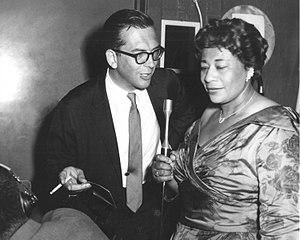
Ella Fitzgerald est une chanteuse de jazz américaine, née le 25 avril 1917 à Newport News, en Virginie, aux, et morte le 15 juin 1996 à Beverly Hills, dans un quartier de la ville de Los Angeles, en Californie.